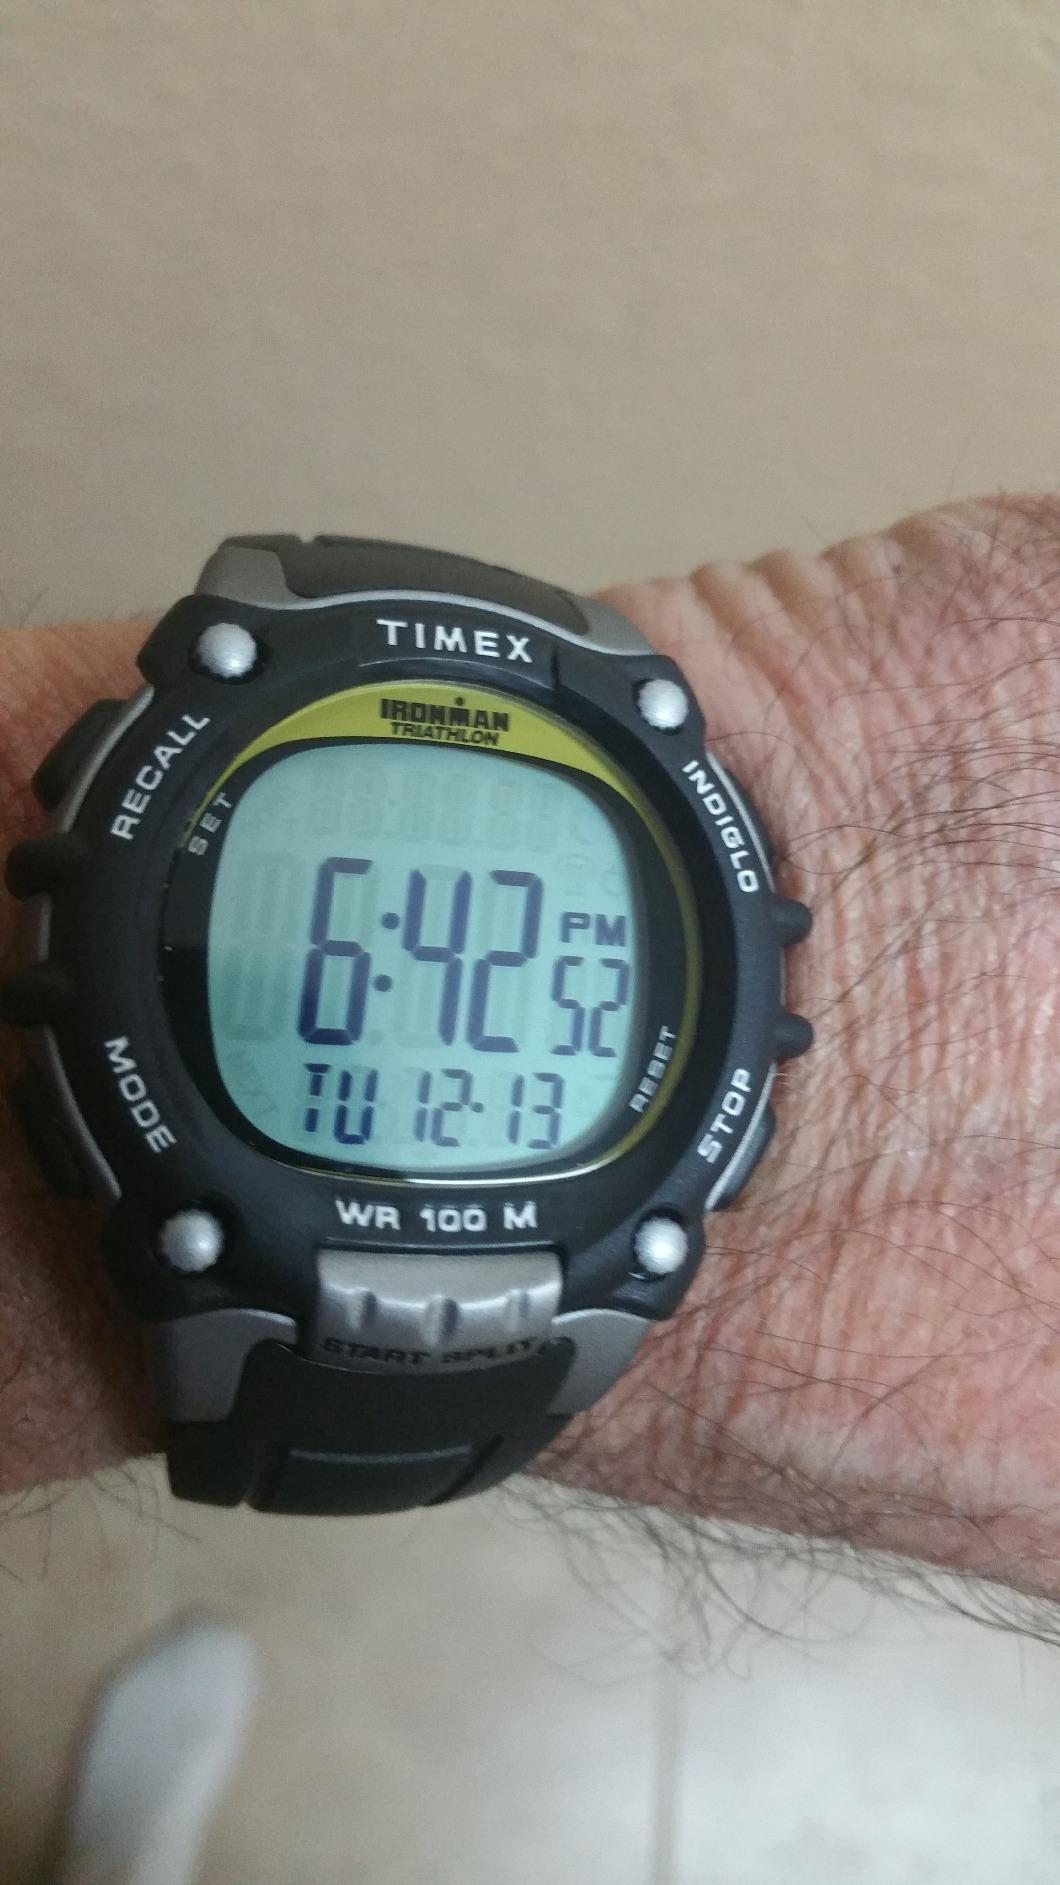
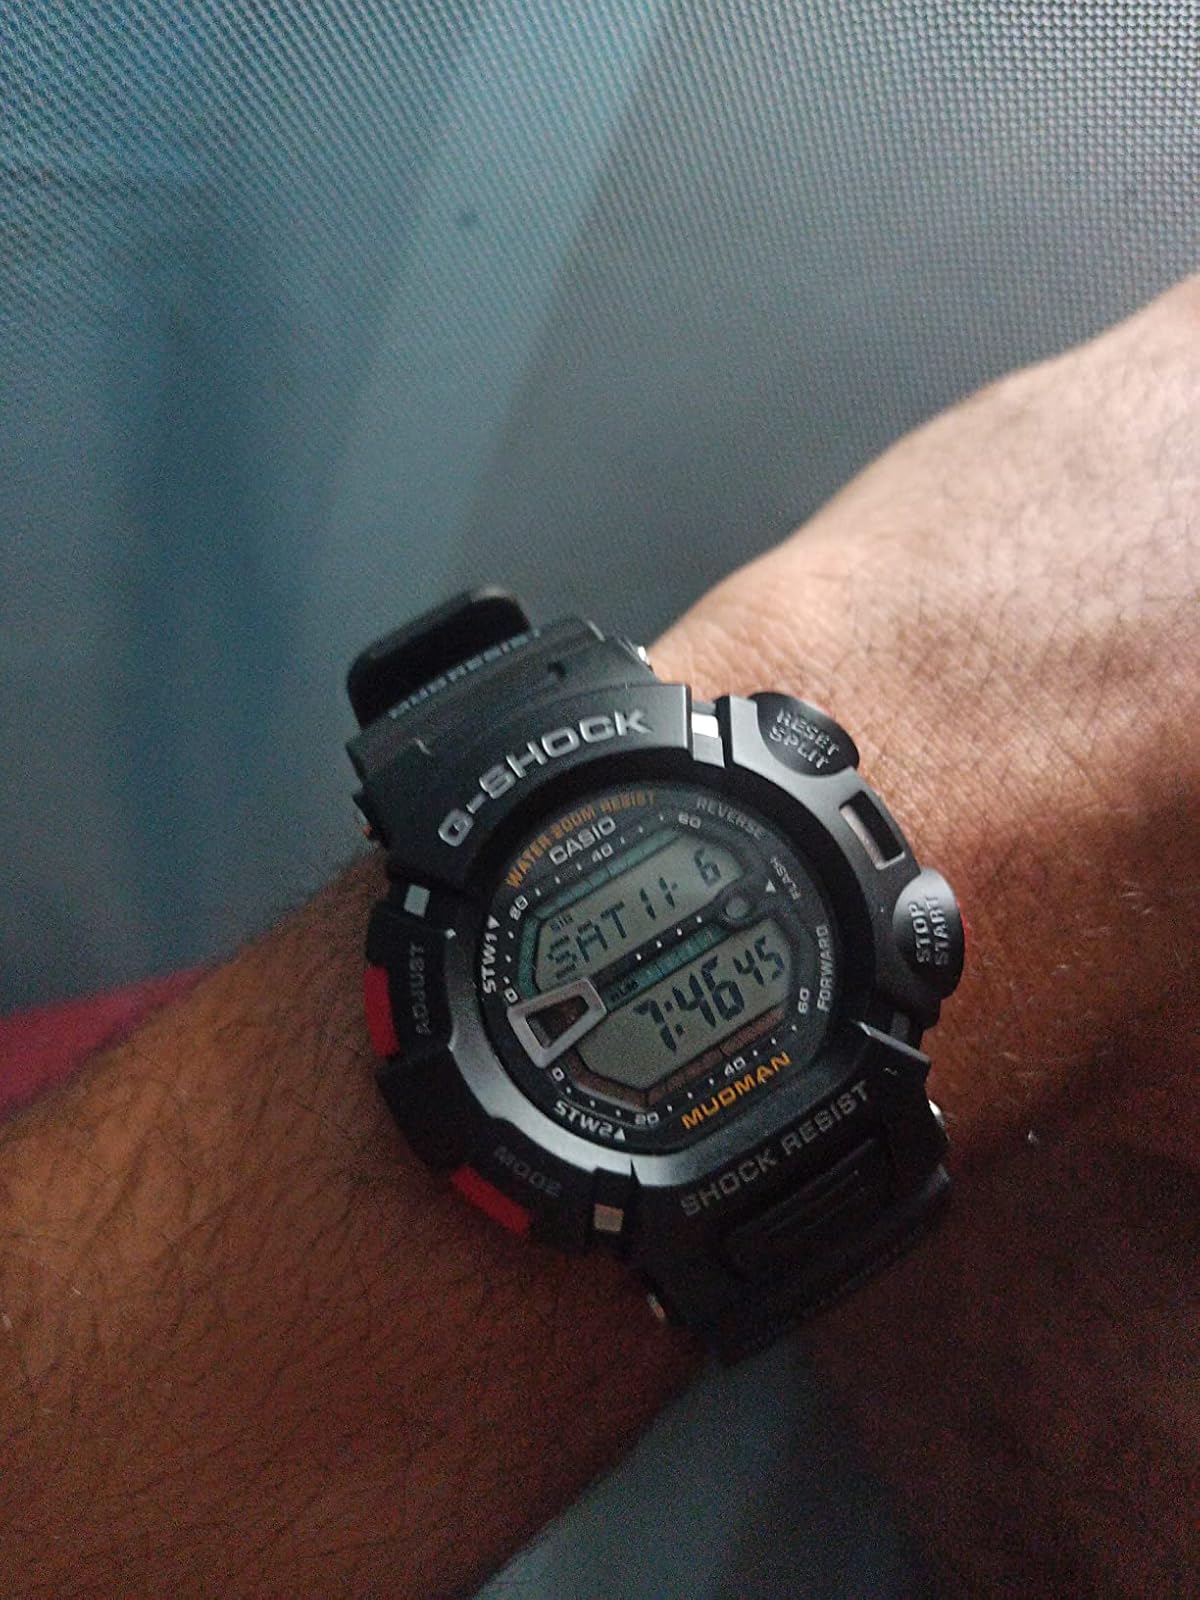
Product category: accessories_watch
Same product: no